Edward, Count Palatine of Simmern

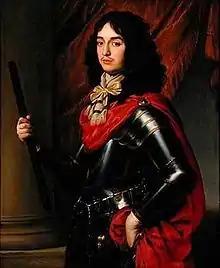
Portrait by Gerrit van Honthorst

Edward, Prince Palatine of the Rhine ("Eduard, Prinz von der Pfalz") (5 October 1625 – 10 March 1663), was the sixth son of Frederick V, Elector Palatine (of the House of Wittelsbach), the "Winter King" of Bohemia, by his consort, the English princess Elizabeth Stuart.